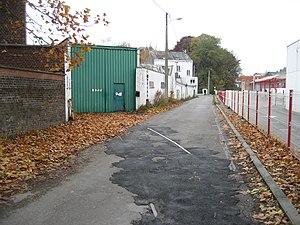
La ligne 119, était une ligne de chemin de fer belge qui reliaient les gares de Luttre et de Châtelet de 1880 à 1953. Elle était utilisée par des trains de voyageurs et de marchandises. Le dernier tronçon est fermé en 1992 et démonté en 1995.